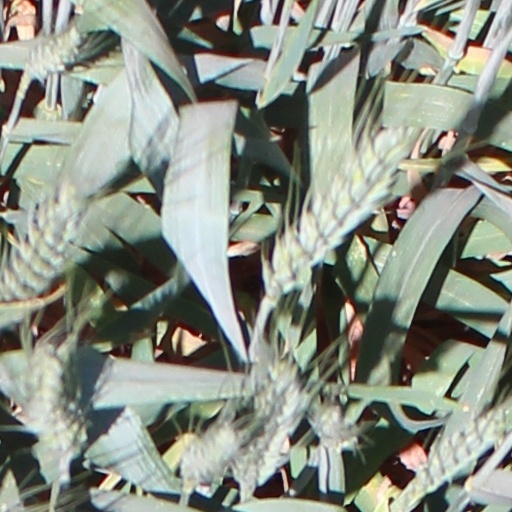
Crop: wheat